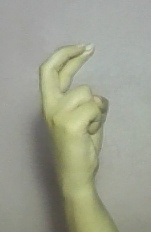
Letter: zay